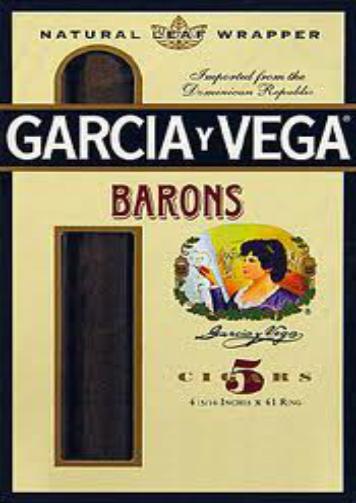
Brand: Garcia Y Vega
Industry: Others